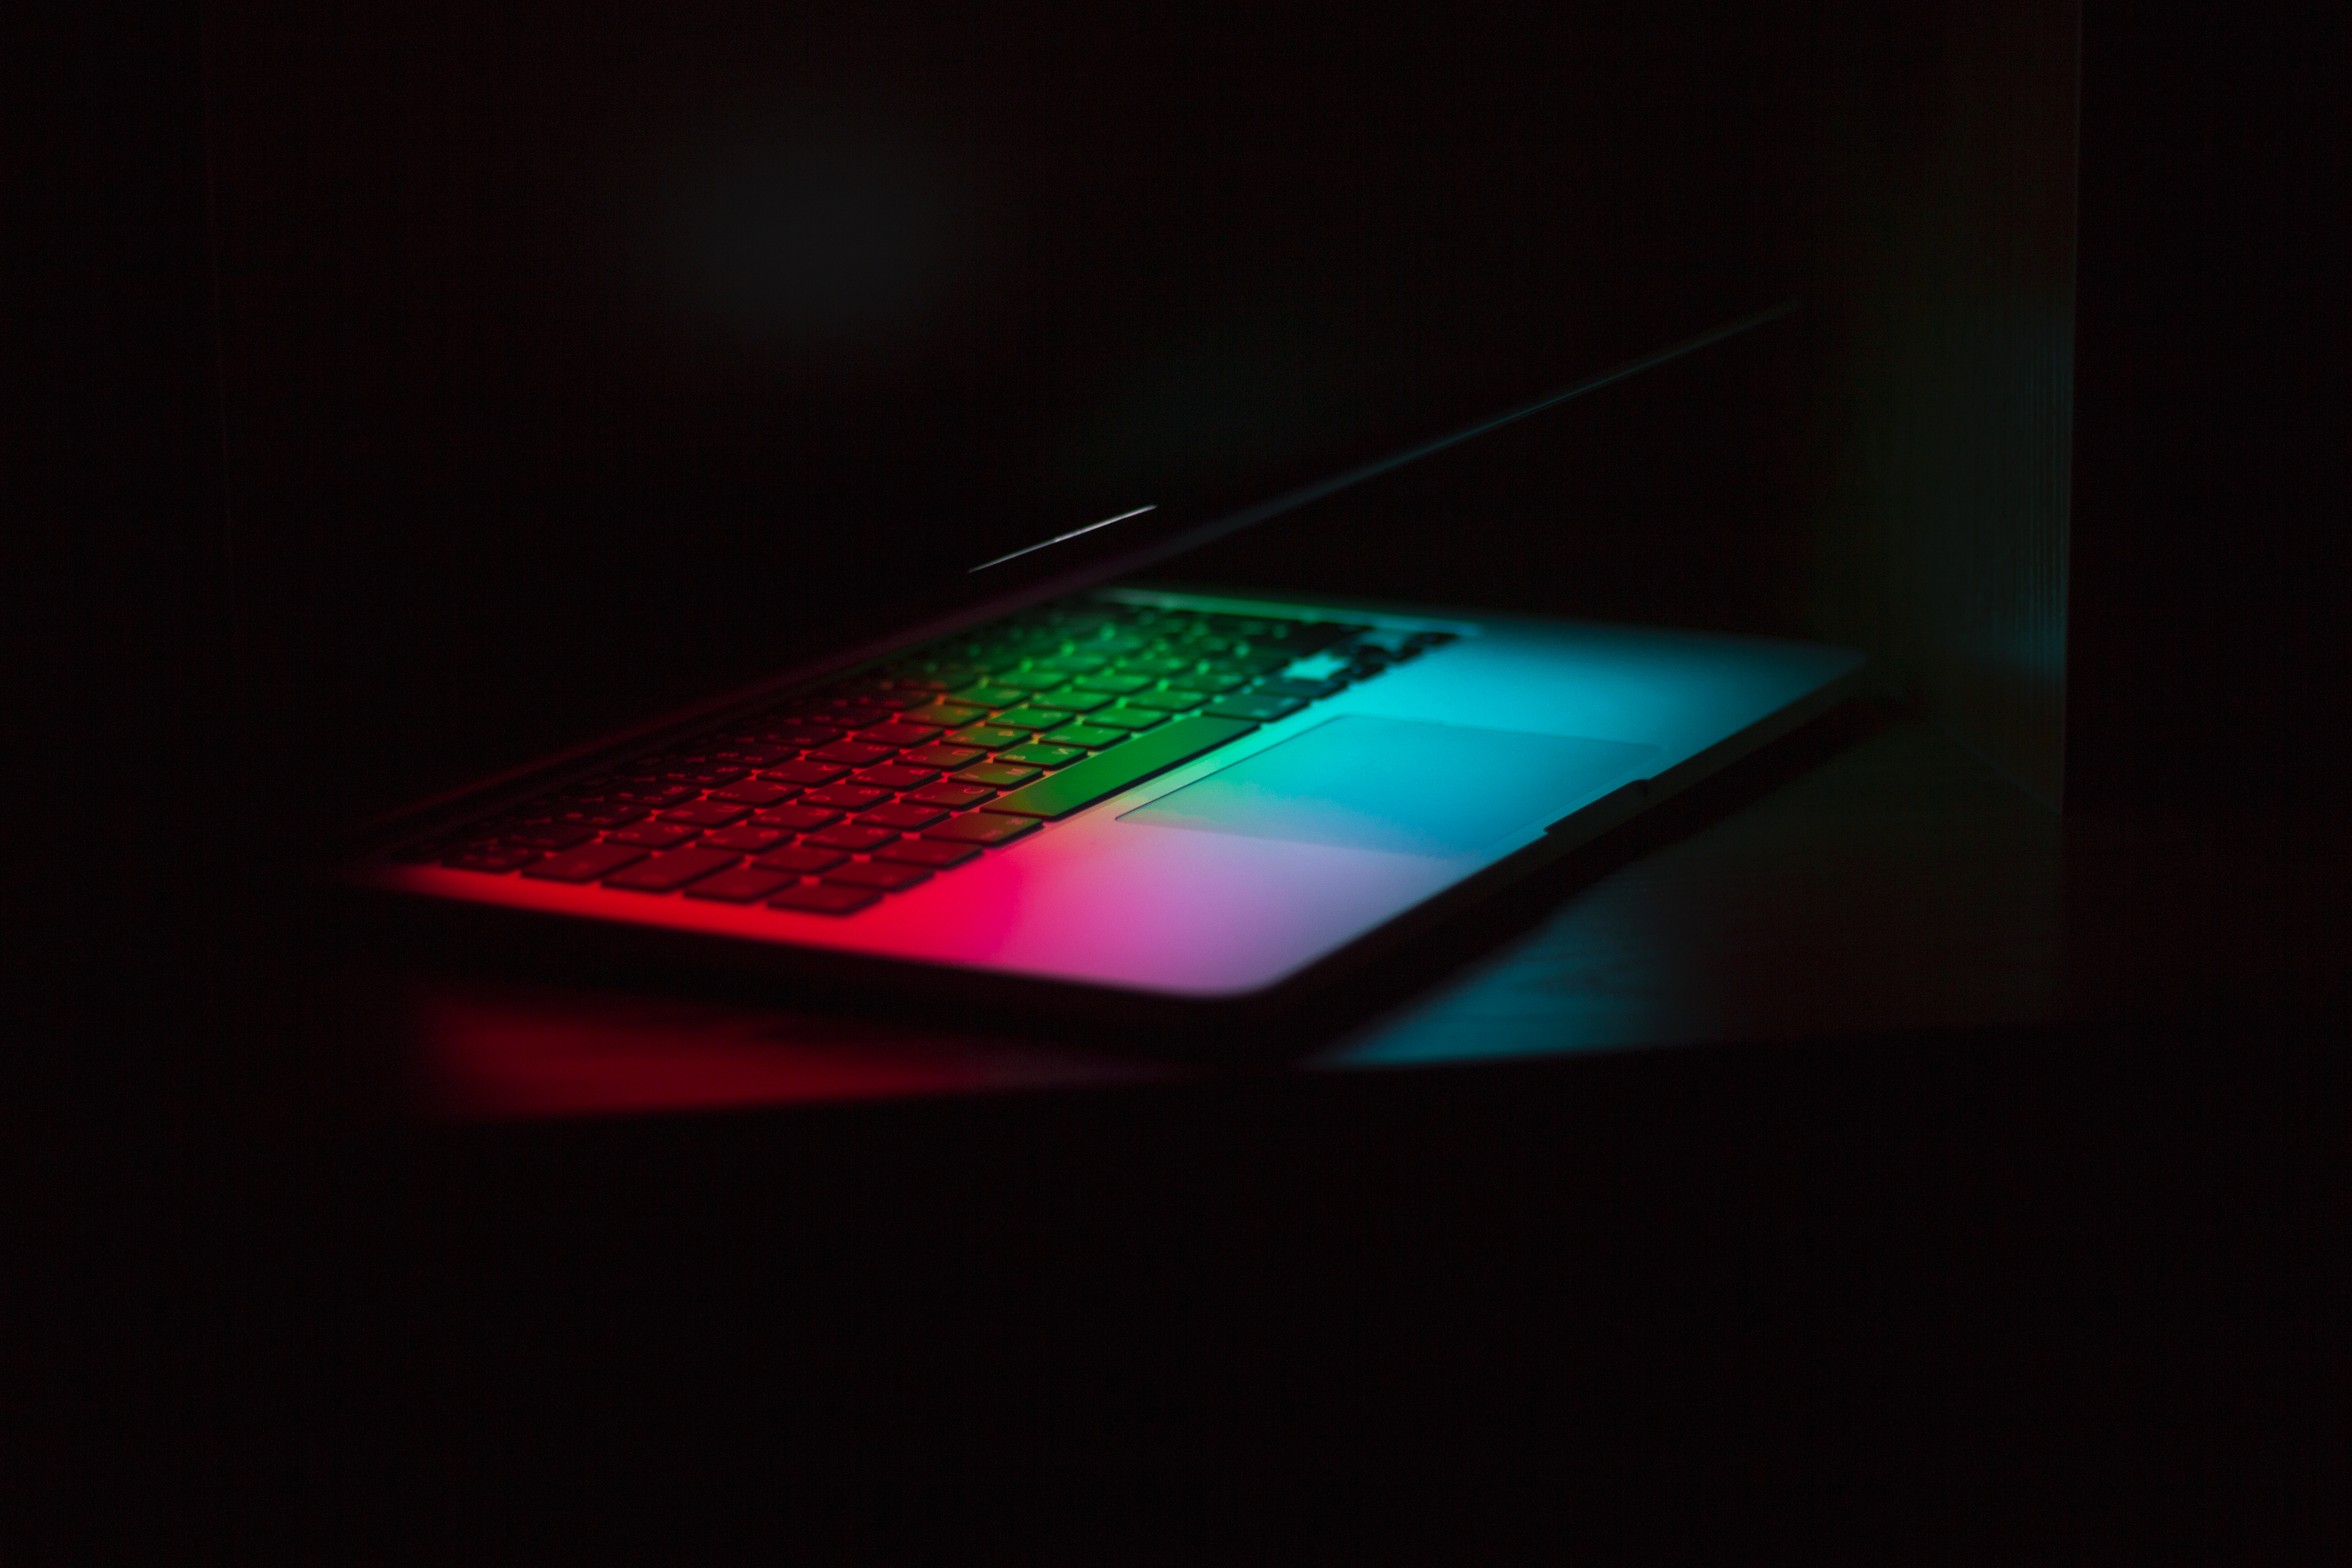
laptop, computer, macbook, light, technology, night, glass, dark, green, red, color, darkness, black, signage, lighting, laser, shape, computer wallpaper, display device, flat panel display